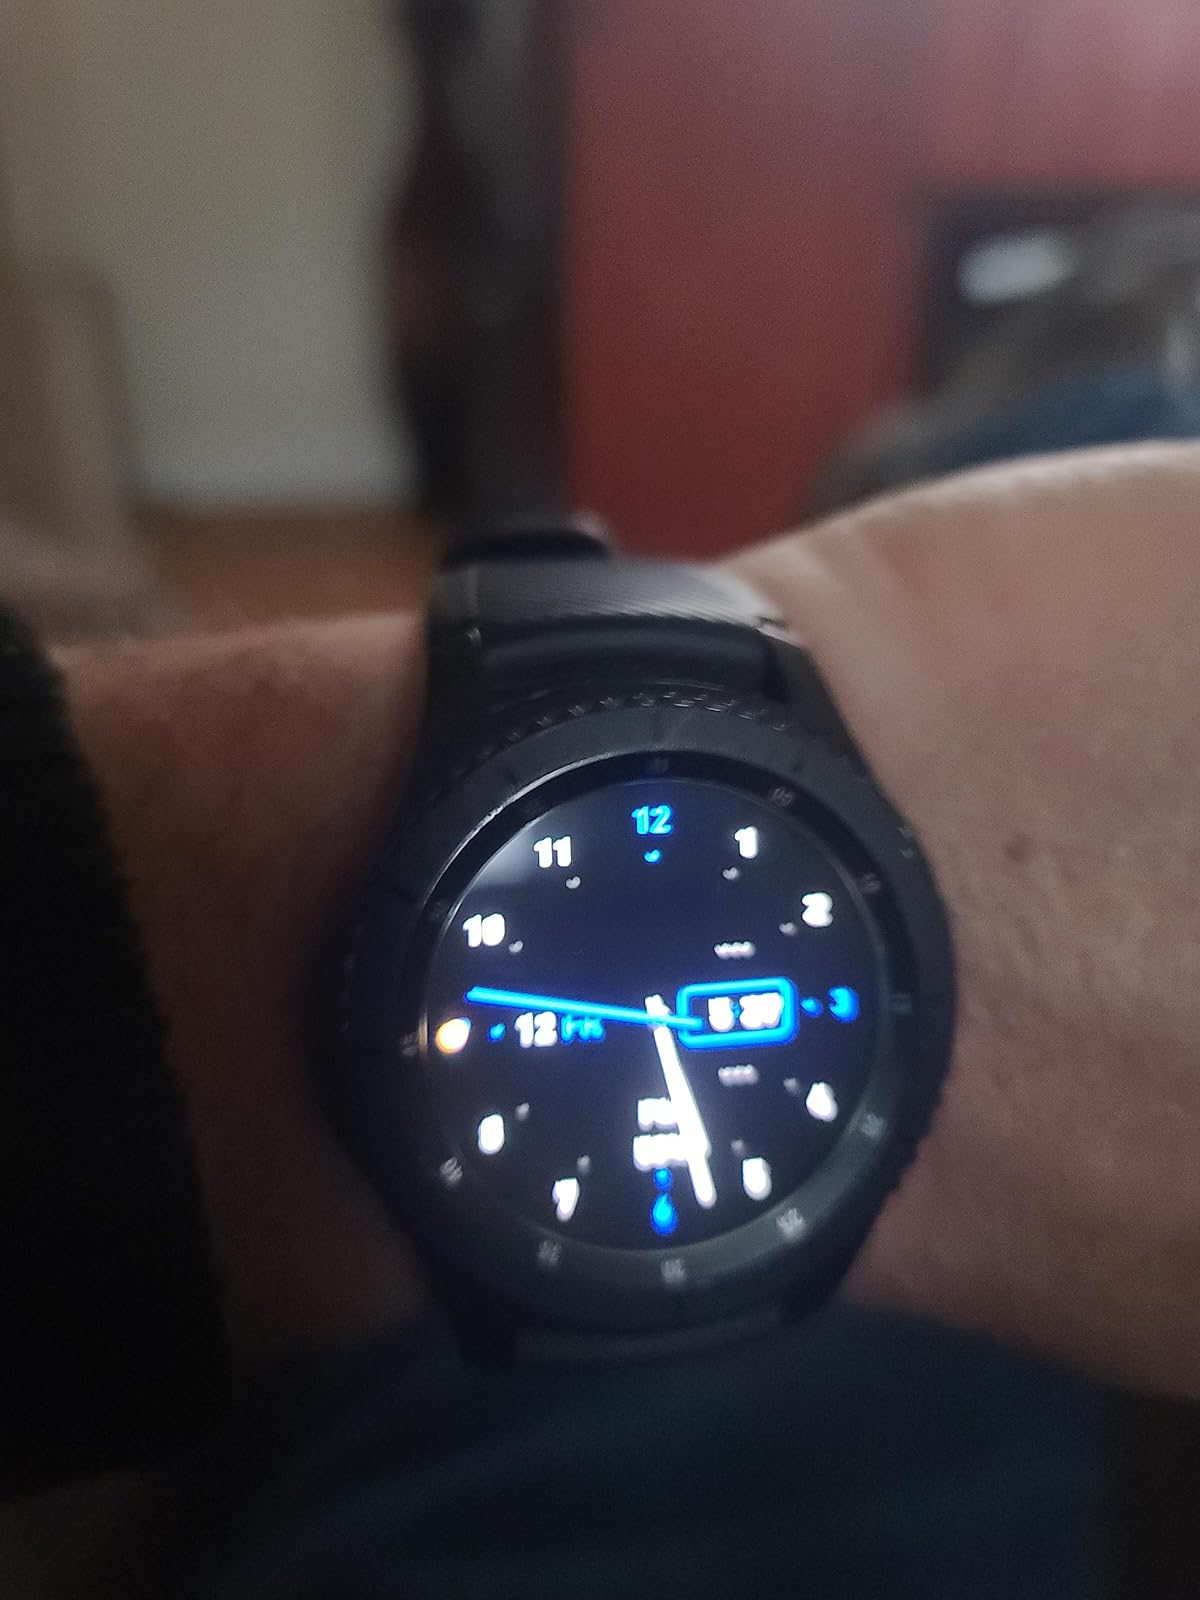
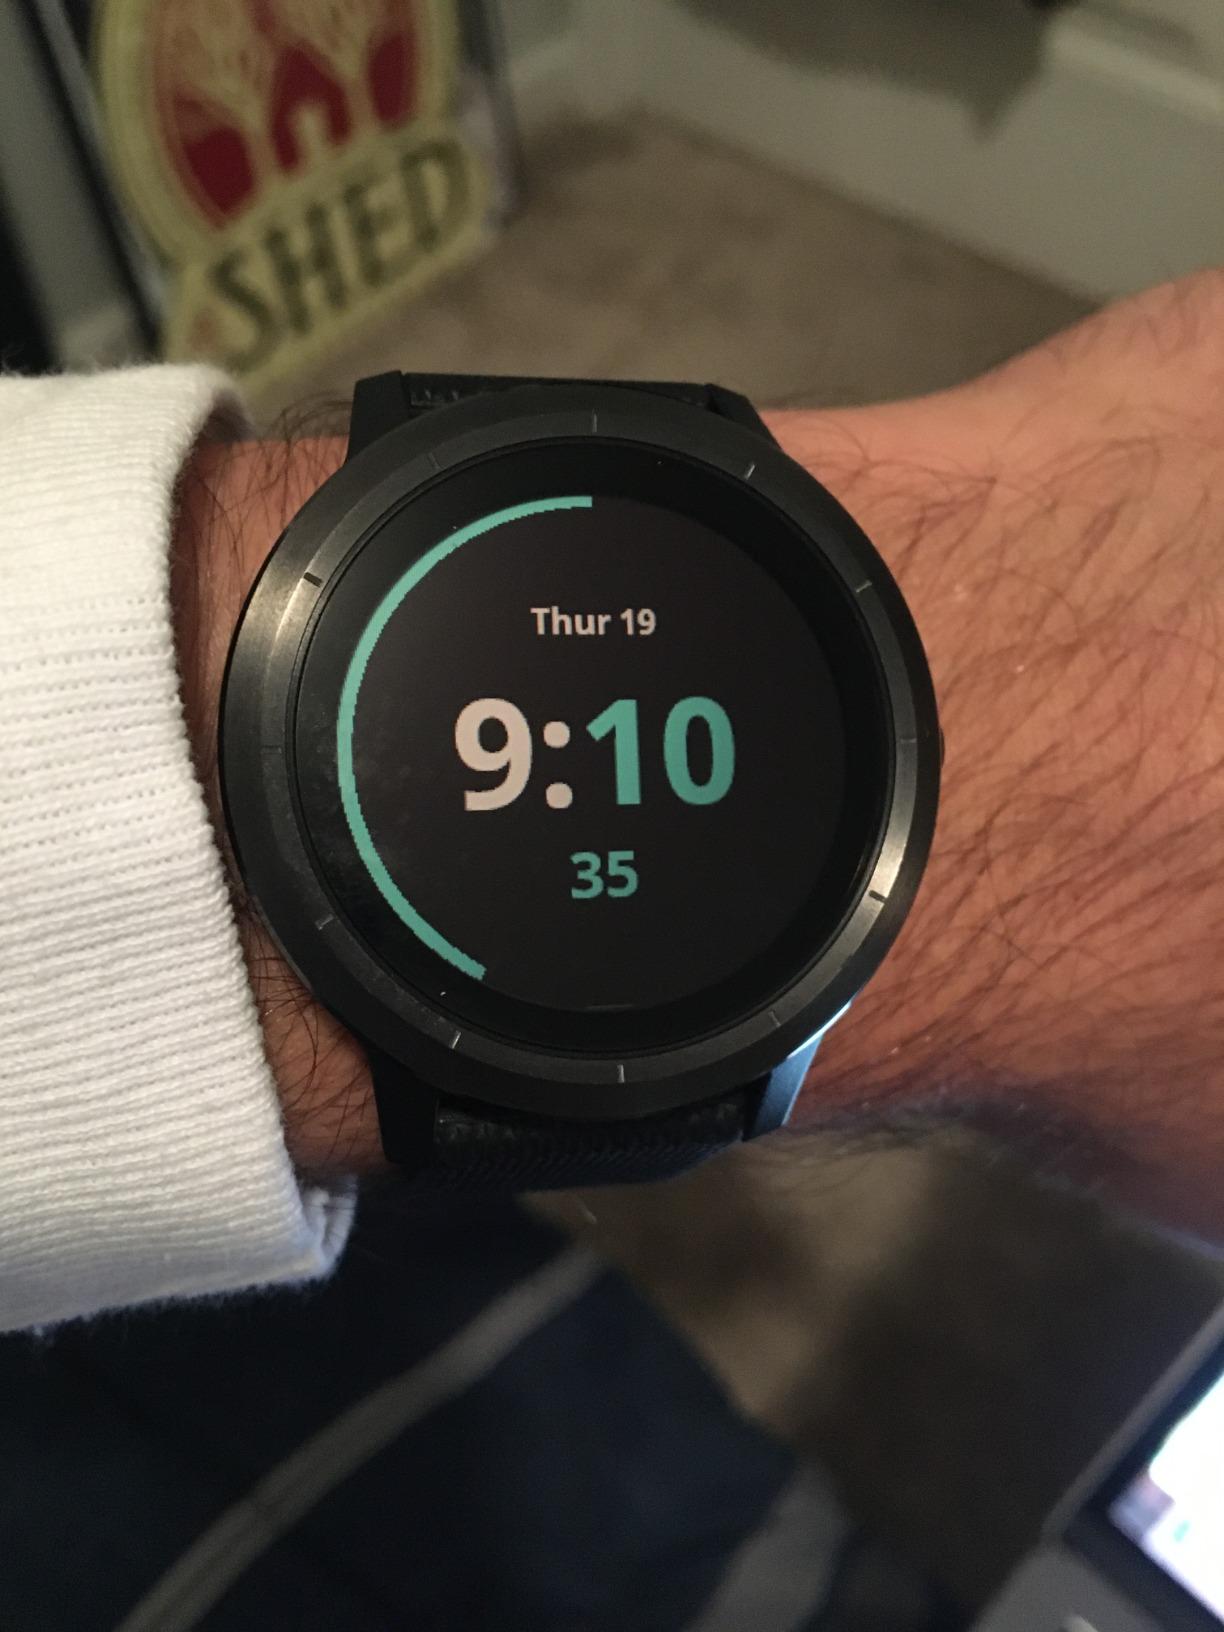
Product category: smartwatch
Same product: no